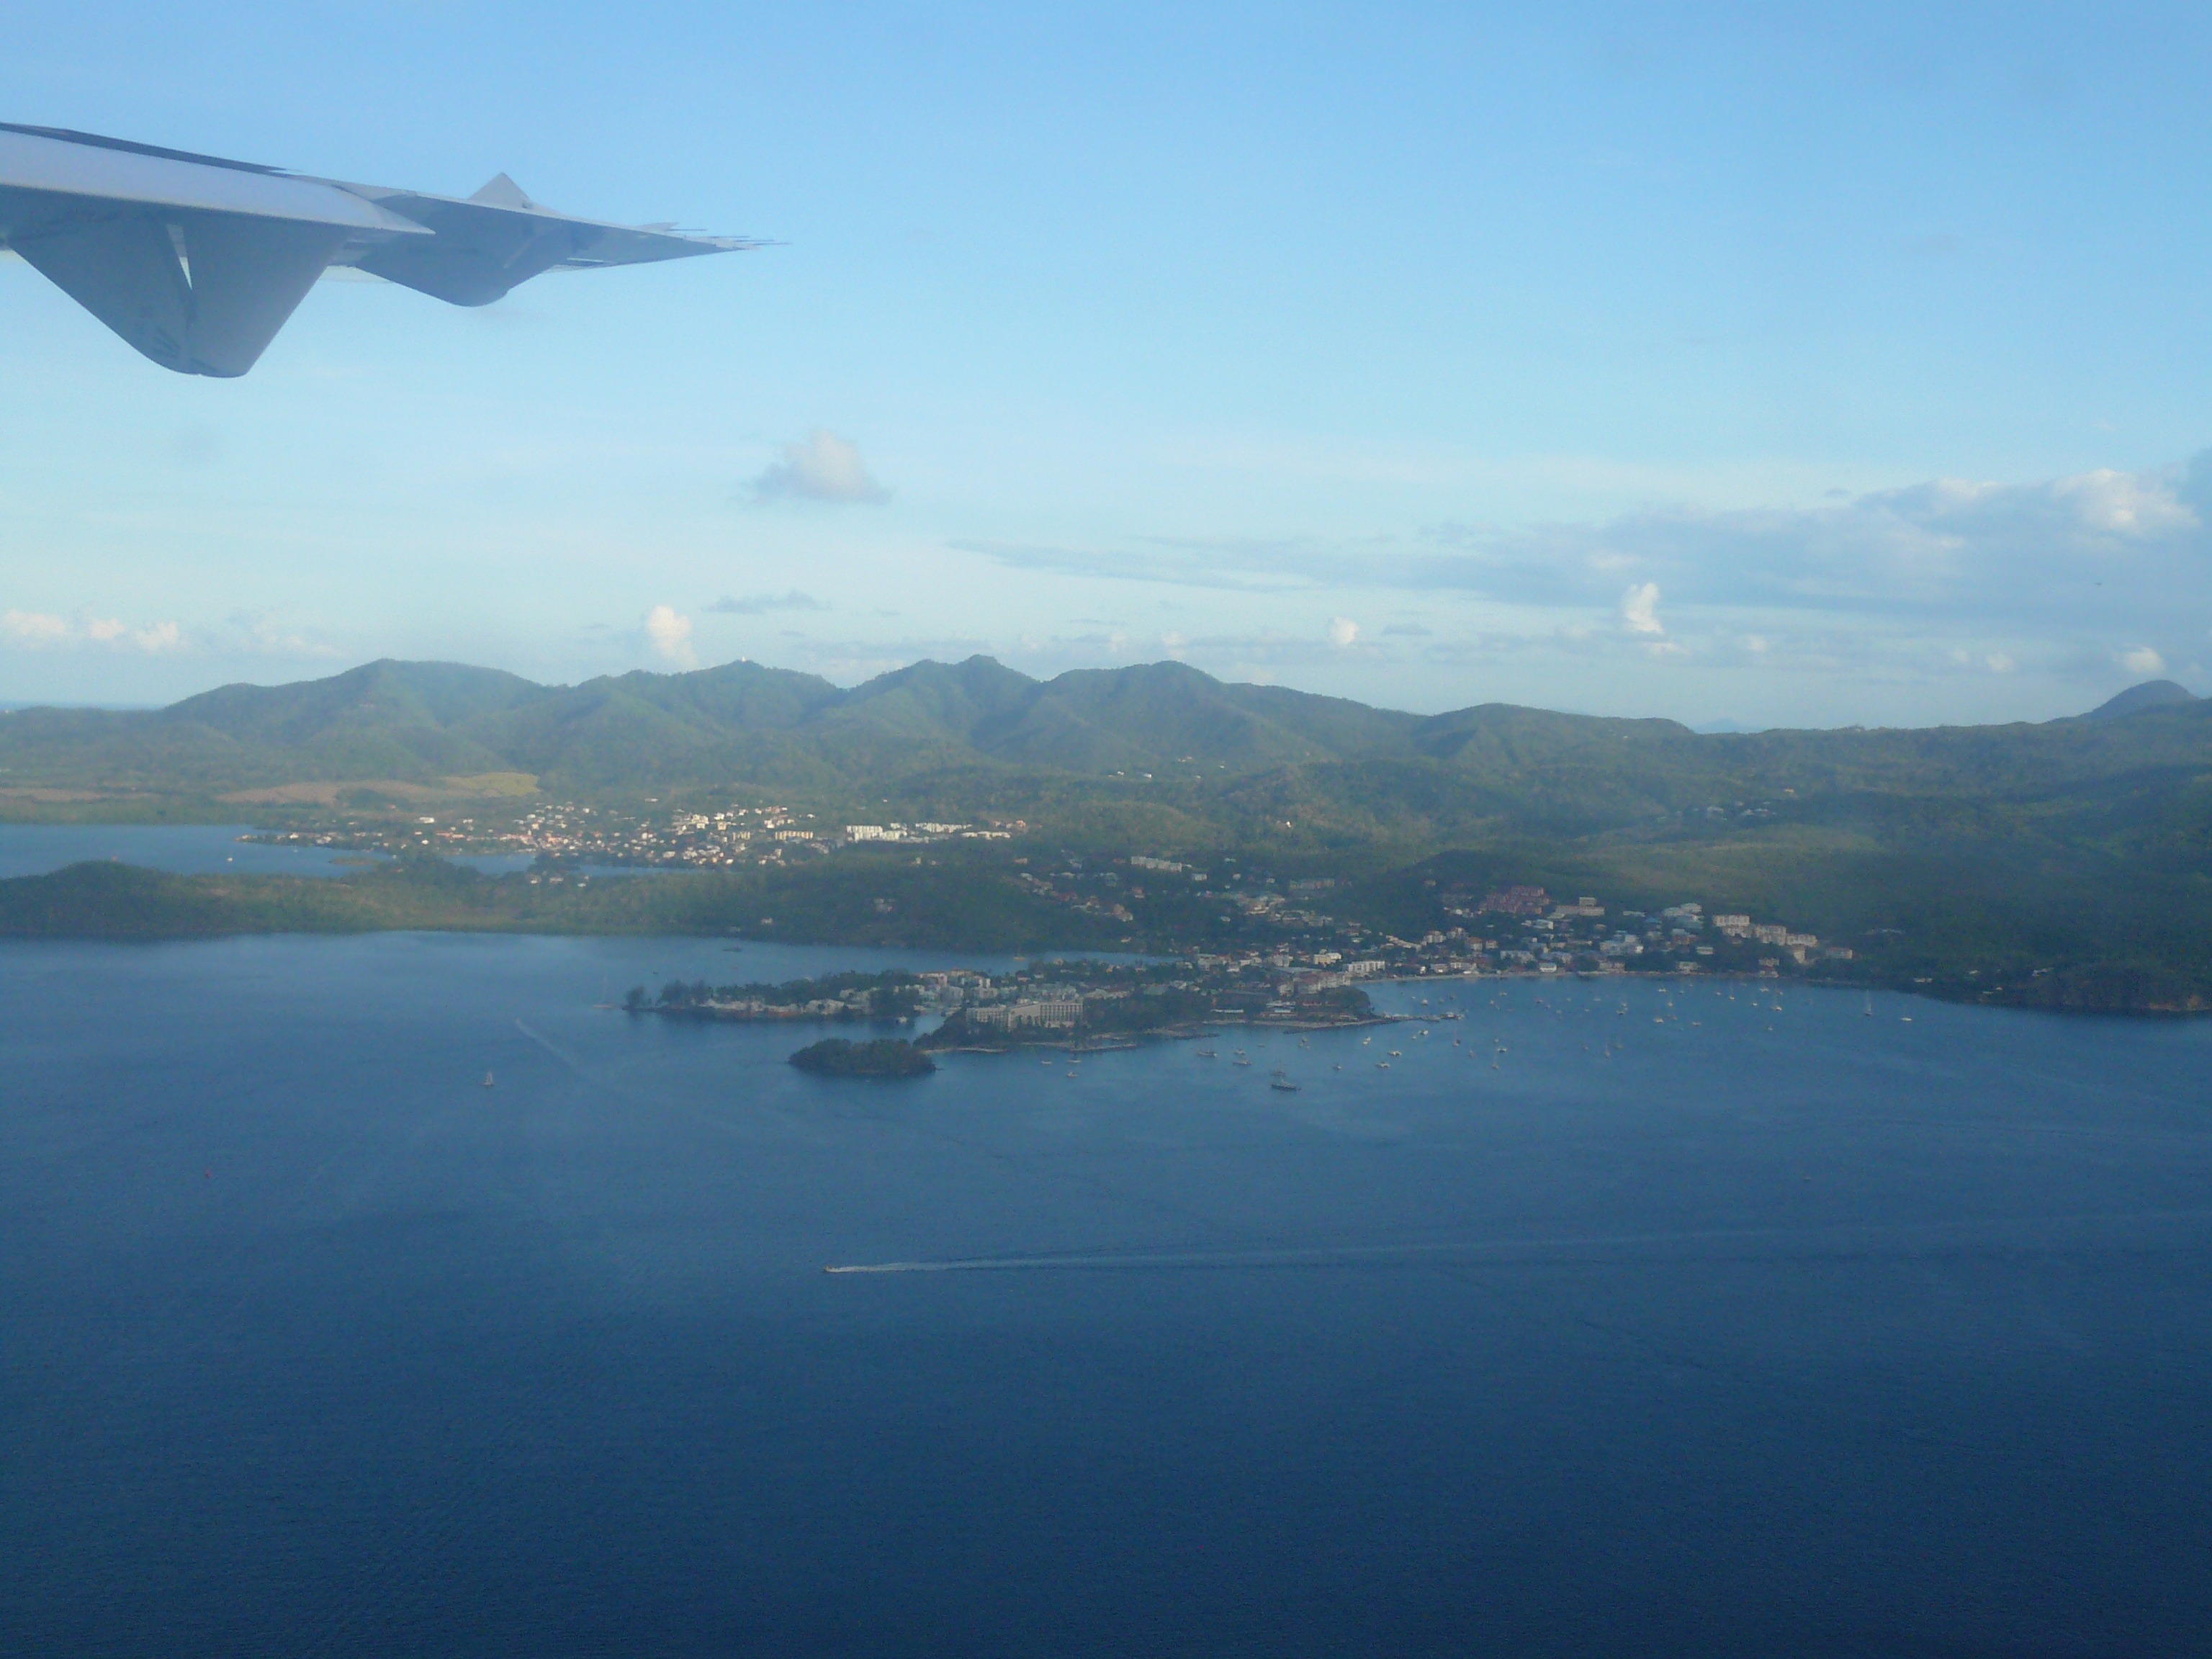
sea, coast, horizon, sky, lake, airplane, aircraft, reflection, vehicle, flight, bay, reservoir, loch, martinique, plane view, caribbean sea, aerial photography, atmospheric phenomenon, atmosphere of earth, three islets